Mount Panther

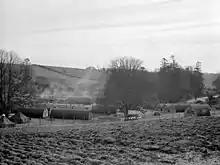
US forces Nissen huts on Mount Panther property

After the earl's death in 1802 the property passed through the ownership of Charles William Moore, Rector of Moira, and in 1822 was sold to William Henry Rainey to be sold just ten years later to a John Reed Allen, then Thomas Gracey and in 1931 to a Paddy Fitzpatrick.